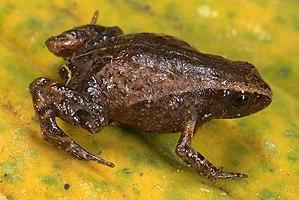
Noblella pygmaea est une espèce d'amphibiens de la famille des Craugastoridae.